Chick culling

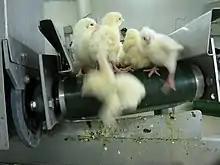
Male chicks on a macerator conveyor belt, seconds before they are killed

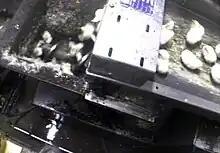
Chicks ground by a macerator

Chick culling or unwanted chick killing is the process of separating and killing unwanted (male and unhealthy female) chicks for which the intensive animal farming industry has no use. It occurs widely in industrialised egg production, whether free range, organic, or battery cage. However, some certified egg farms are eliminating the practice using in-ovo sexing. Worldwide, around 7 billion male chicks are culled each year in the egg industry.